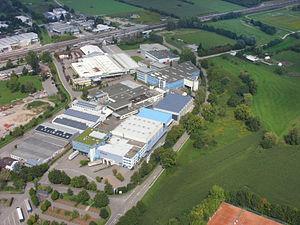
Le groupe Schöck est une société internationale active dans le secteur des équipements et systèmes de construction.